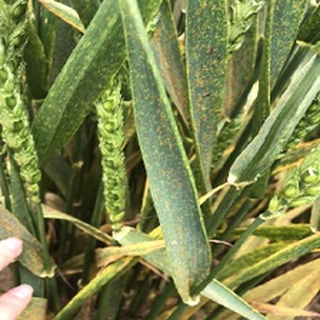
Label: wheat_brown_rust